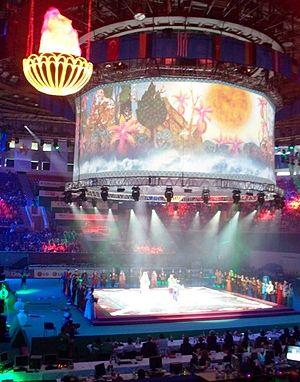
Le complexe sportif et d'exposition Heydar Aliyev est le principal espace d'exposition de Bakou en Azerbaïdjan. Nommé d'après un ancien président avec un grand culte de la personnalité, il est localisé sur l'Avenue Tbilisi entre l'hôtel Hyatt et le Grand Hôtel Europe. Depuis son ouverture en 1990, il a accueilli 40 compétitions internationales dans différents sports. Comprenant 7 800 places et étant la plus grande installation sportive d'Azerbaïdjan, le complexe offre toutes les conditions nécessaires pour accueillir de grandes compétitions internationales majeures.